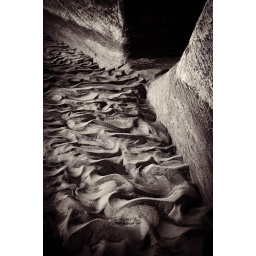
Wind and water created these wonderful swirl marks in the sand in Paria Canyon, Utah.